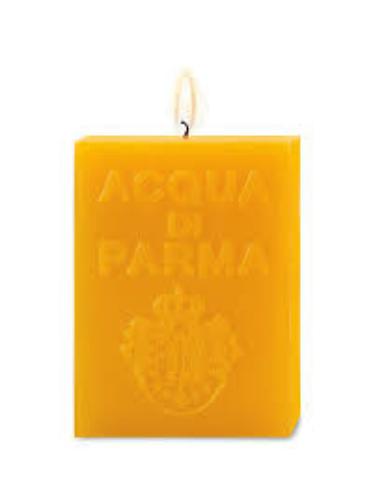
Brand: ACQUA DI PARMA
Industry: Necessities